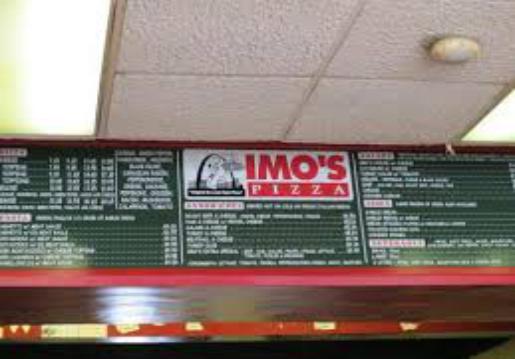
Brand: Imo's Pizza
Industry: Food